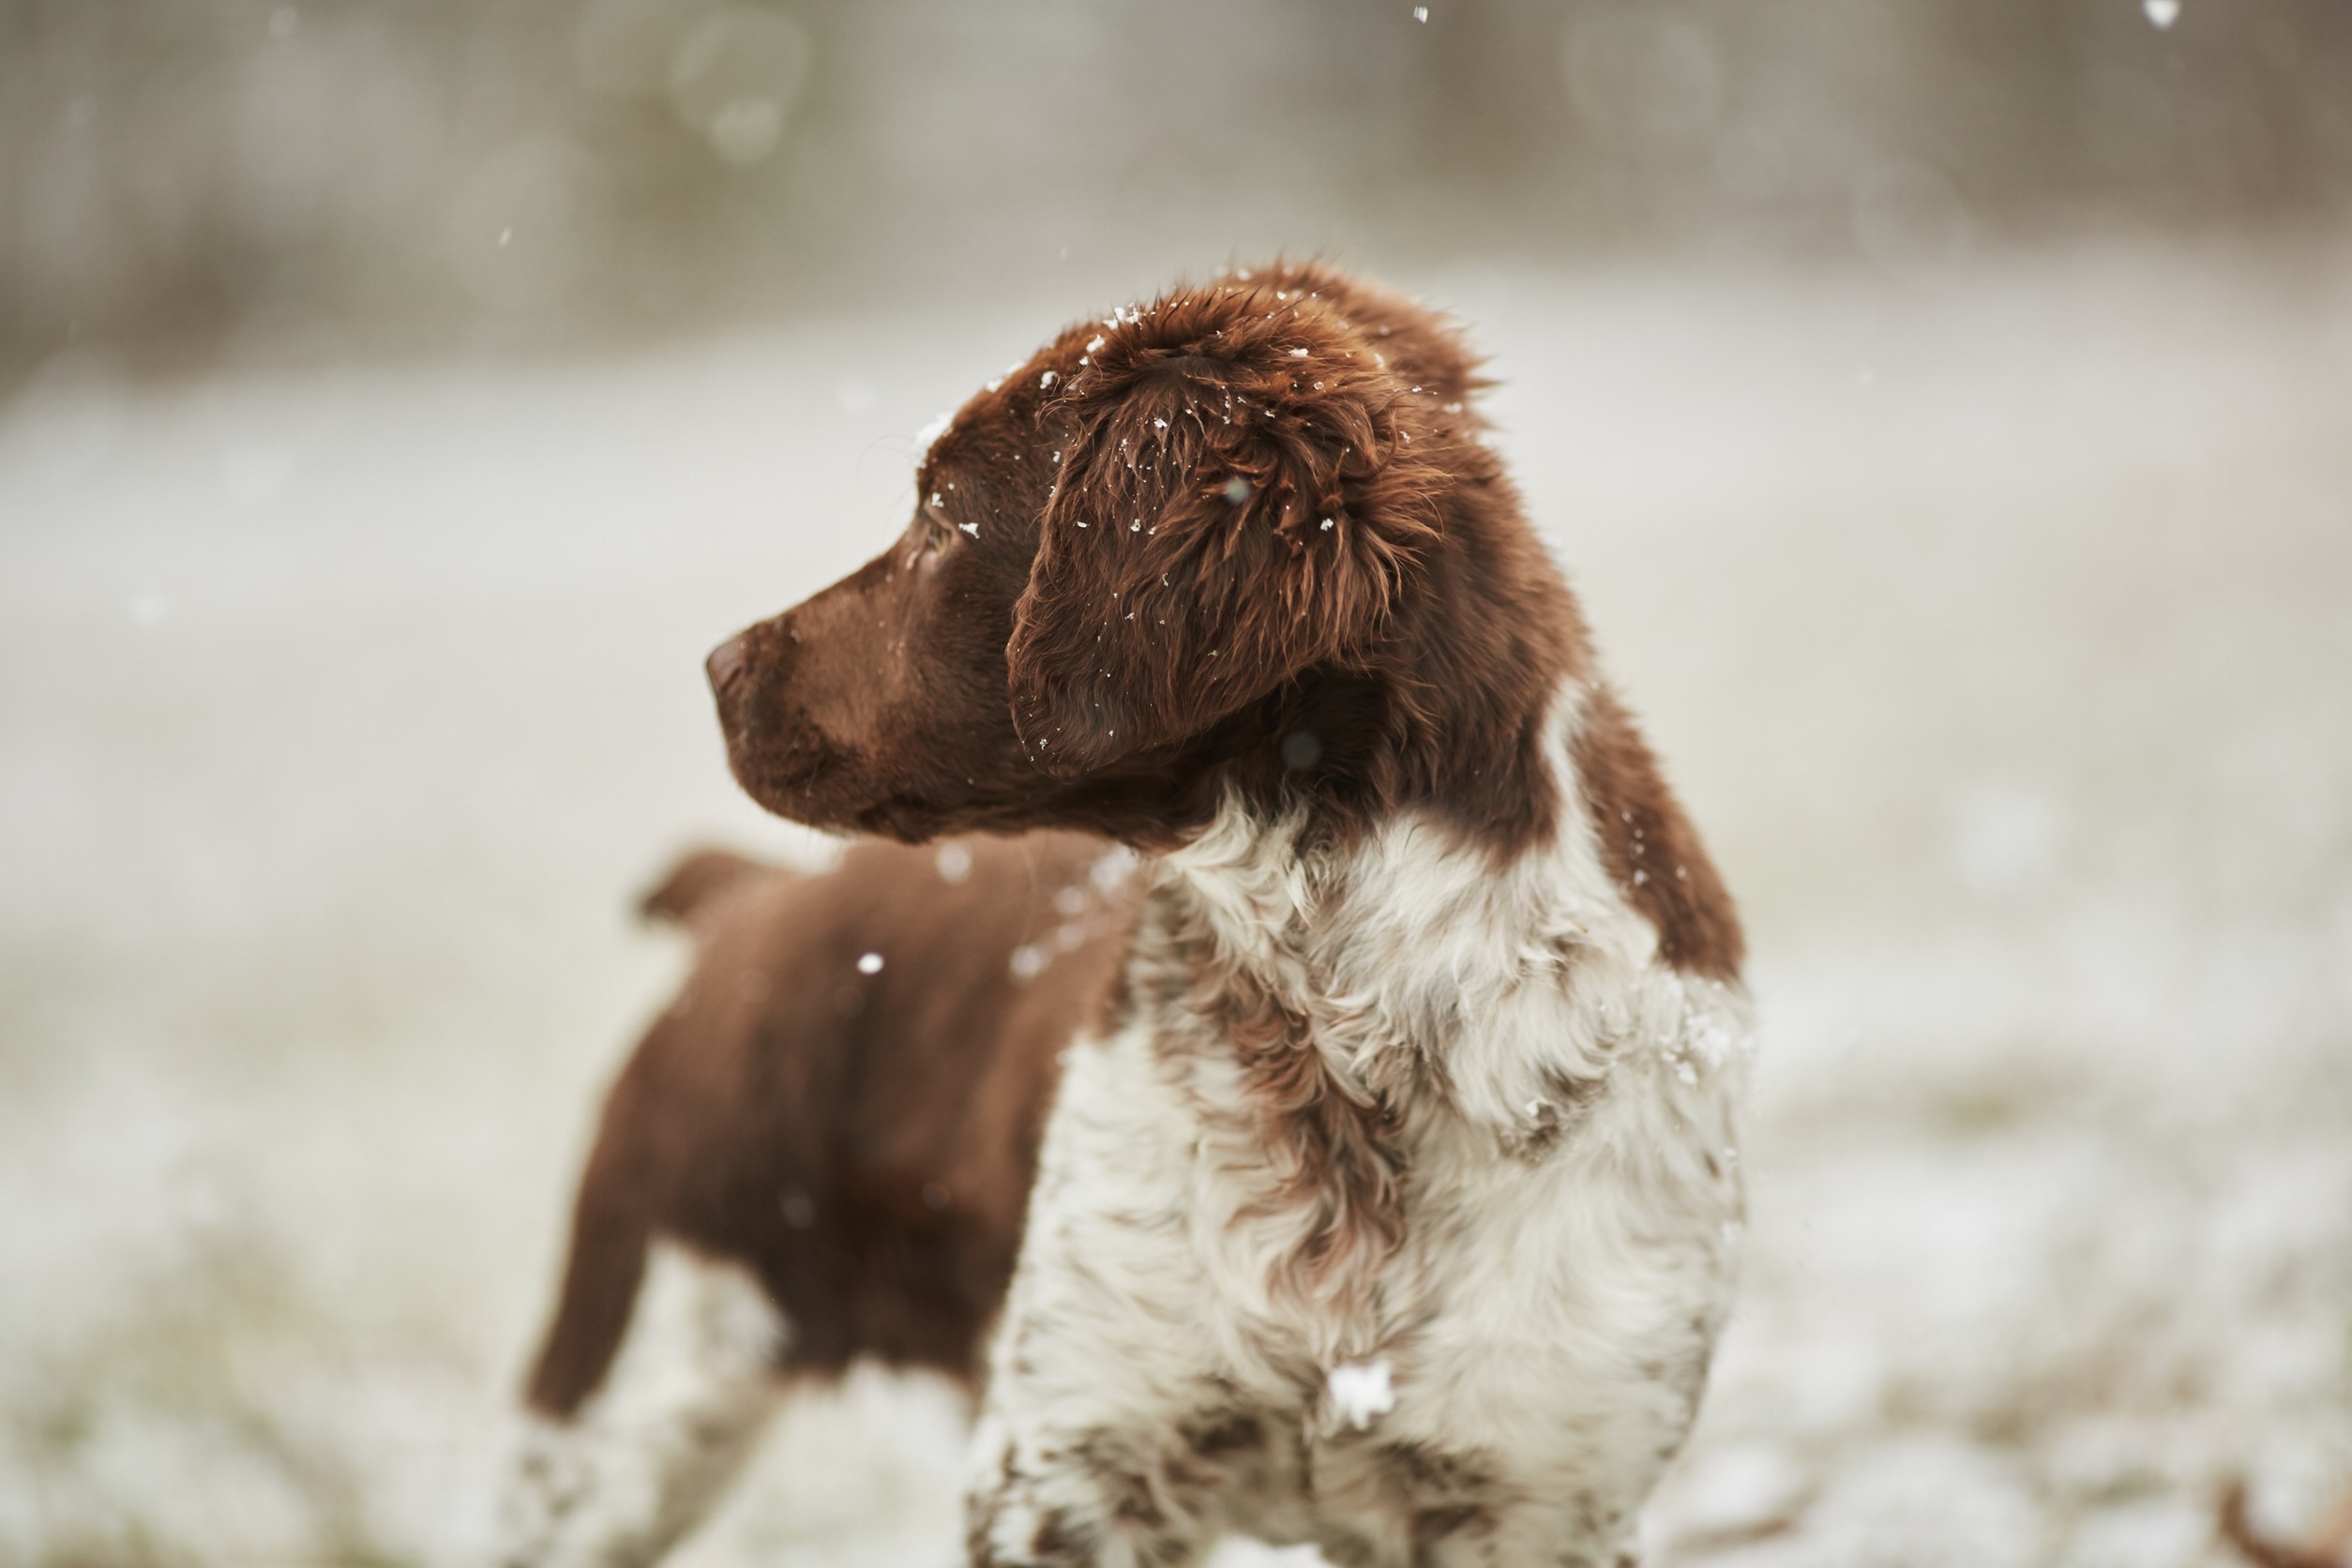
snow, winter, white, puppy, dog, animal, cute, pet, fur, small, brown, mammal, spaniel, outside, nose, vertebrate, adorable, brittany, dog like mammal, boykin spaniel